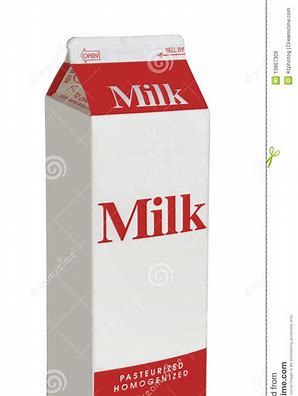
Label: paper